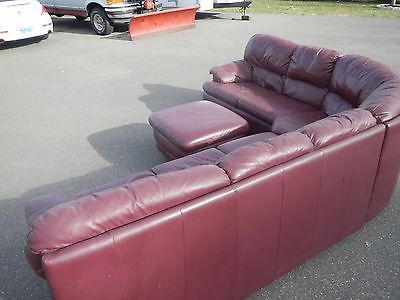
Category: sofa